Julius von Kennel

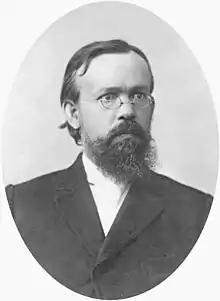
Julius von Kennel

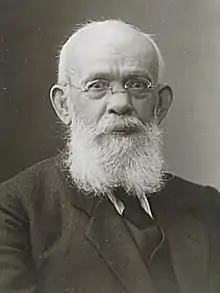
Julius von Kennel

Julius von Kennel (10 June 1854 – 24 January 1939) was a German zoologist and entomologist born in Schwegenheim.